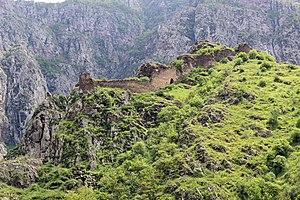
Baghaberd est une forteresse située dans le marz de Syunik en Arménie, entre les villes de Kapan et Kajaran, près de la communauté de David Bek et du confluent des rivières Gekhi et Voghji.